Shire of Tallangatta

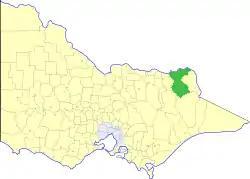
Location in Victoria

The Shire of Tallangatta was a local government area about northeast of Melbourne, the state capital of Victoria, Australia. The shire covered an area of , and existed from 1869 until 1994.